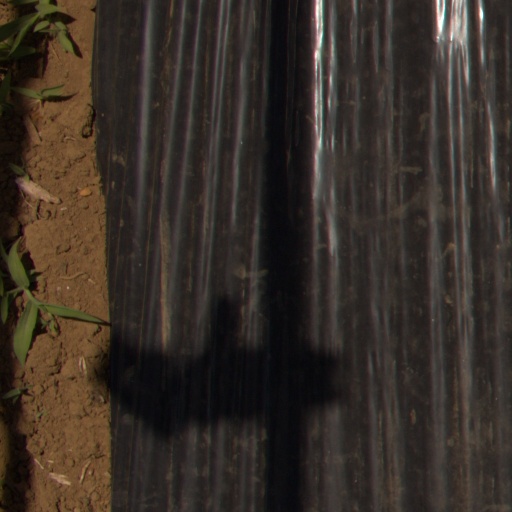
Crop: Jerusalem artichoke